Filippo Ganna

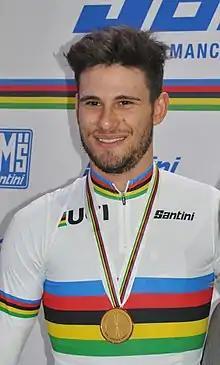
Ganna at the 2020 UCI Track Cycling World Championships

Filippo Ganna (born 25 July 1996) is an Italian track and road cyclist who currently rides for UCI WorldTeam .